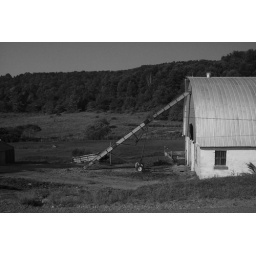
A hay elevator and barn down the road from our hunting cabin in NY State.